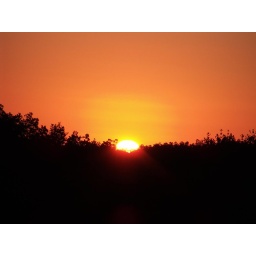
the sun rises above the mangrove forest with the brilliant orange skyglow testifying to the clarity of the Winter atmophere